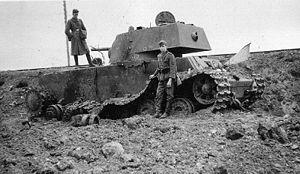
La série de chars KV est une série de chars de rupture soviétique qui a été produite de 1939 à 1943. Les chars sont conçus et fabriqués par le bureau SKB-2 de l’usine de chars Kirov à Léningrad. La série KV inclut divers prototypes et chars d'essais, dont les modèles KV-1 et KV-2 ont été fabriqués en série. Au cours de la Seconde Guerre mondiale, l'usine de tracteurs de Tcheliabinsk a également produit des chars KV.
Un corps mécanisé est une grande unité de l'Armée rouge, regroupant des unités blindées épaulées par des unités d'infanterie motorisée. Les premiers corps ont été mis sur pied dans les années 1930, atteignant un total de 29 corps mécanisés en juin 1941, juste avant le début de la Grande Guerre patriotique : ils furent presque tous détruits par les forces armées allemandes lors des combats de l'été et de l'automne 1941.
L’opération Barbarossa, nommée en référence à l'empereur Frédéric Barberousse, est le nom de code désignant l'invasion par le IIIᵉ Reich de l'Union soviétique pendant la Seconde Guerre mondiale, à partir du 22 juin 1941.